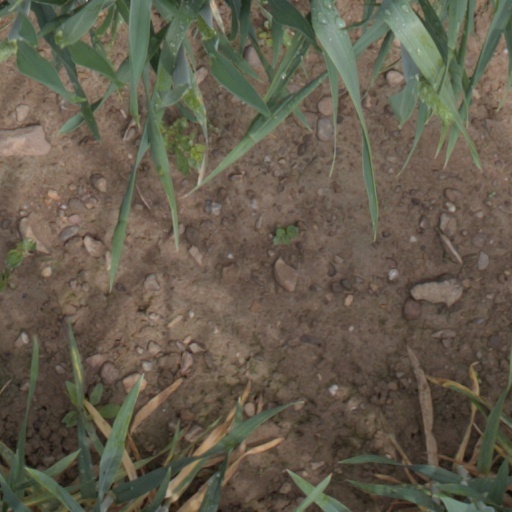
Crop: wheat